Randy Reinholz

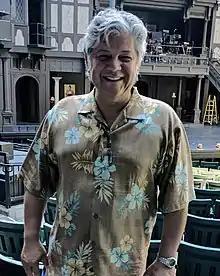
Randy Reinholz at the Oregon Shakespeare Festival, July 29, 2017

Randy Reinholz (born December 11, 1961) is a Choctaw Native American director, playwright, and professor.